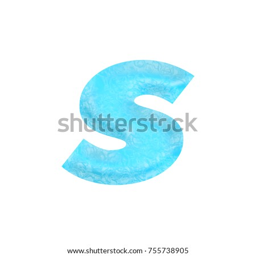
rich blue water themed lowercase or small letter s in a 3d illustration with a wavy rippled liquid crisp clear water texture and basic bold font isolated on a white background with clipping path .